Tip and ring

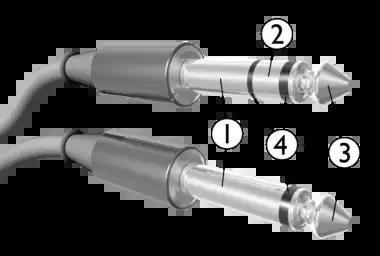
1: Sleeve, 2: Ring, 3: Tip, 4: Insulators

Tip and ring are the two conductors, or sides, of a telephone line. Their names are derived from the telephone plugs used for connecting telephone calls in manual switchboards. One side of the line is connected to the metal "tip" of the plug, and the second is connected to a metal "ring" behind the tip, separated and insulated from the tip by a non-conducting material. When inserted into a jack, the plug's tip conductor connects first, followed by the ring conductor. In many European countries, tip and ring are referred to as the A and B wires.